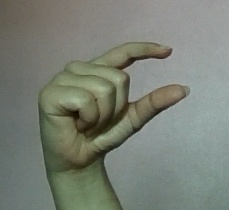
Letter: dal